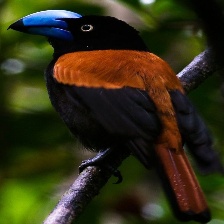
Species: HELMET VANGA
Scientific name: EURYCEROS PREVOSTII